Hull and Barnsley Railway

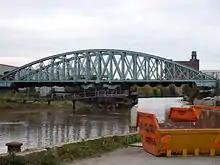

The Weedley Tunnel was not originally planned; the track was to skirt the hill to the south. However unstable ground meant that the line tunnelled through the hill instead. The South Kirby tunnel passed through Magnesian Limestone to reach the lower beds of sandstone, and clay. Excavation of tunnels and cuttings included the practice of tunnelling into the rock, placing charges, then moving up the contractors wagons and detonating the charges so that the blasted rock would fall into the wagons.